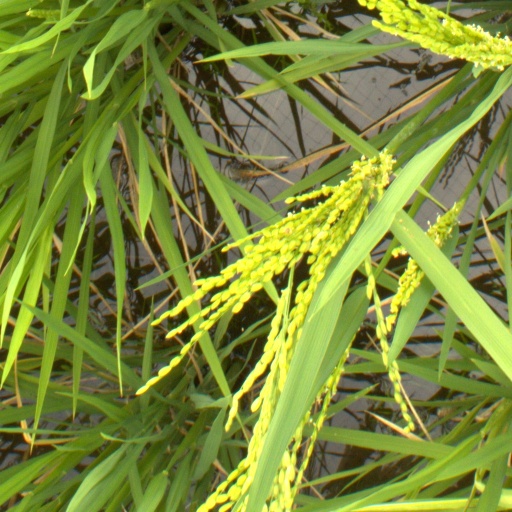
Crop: rice